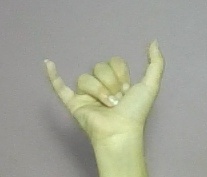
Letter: ya